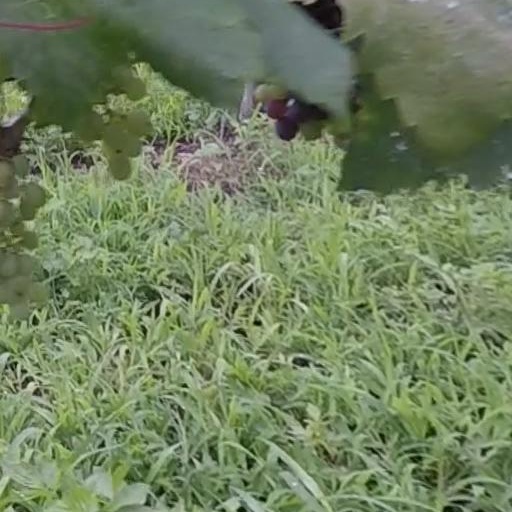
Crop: grape